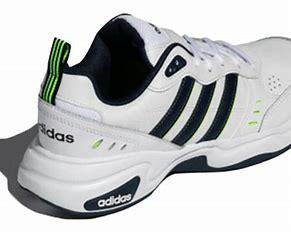
Brand: adidas
Model: NEO Strutter Athletic